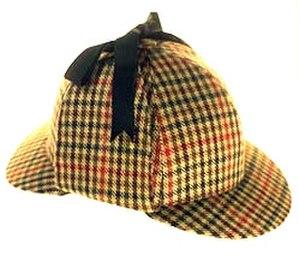
Cette page propose une liste de couvre-chefs par ordre alphabétique.